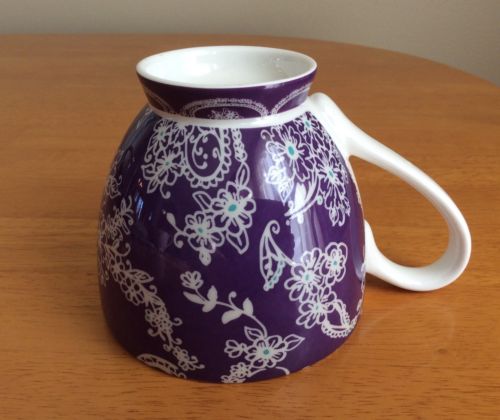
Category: mug